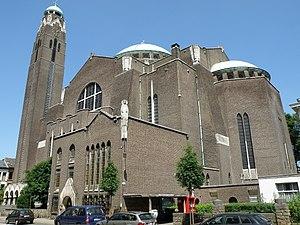
Anvers, Belgique. Église Saint-Laurent, sise à l’angle des rues Van Schoonbekestraat
.